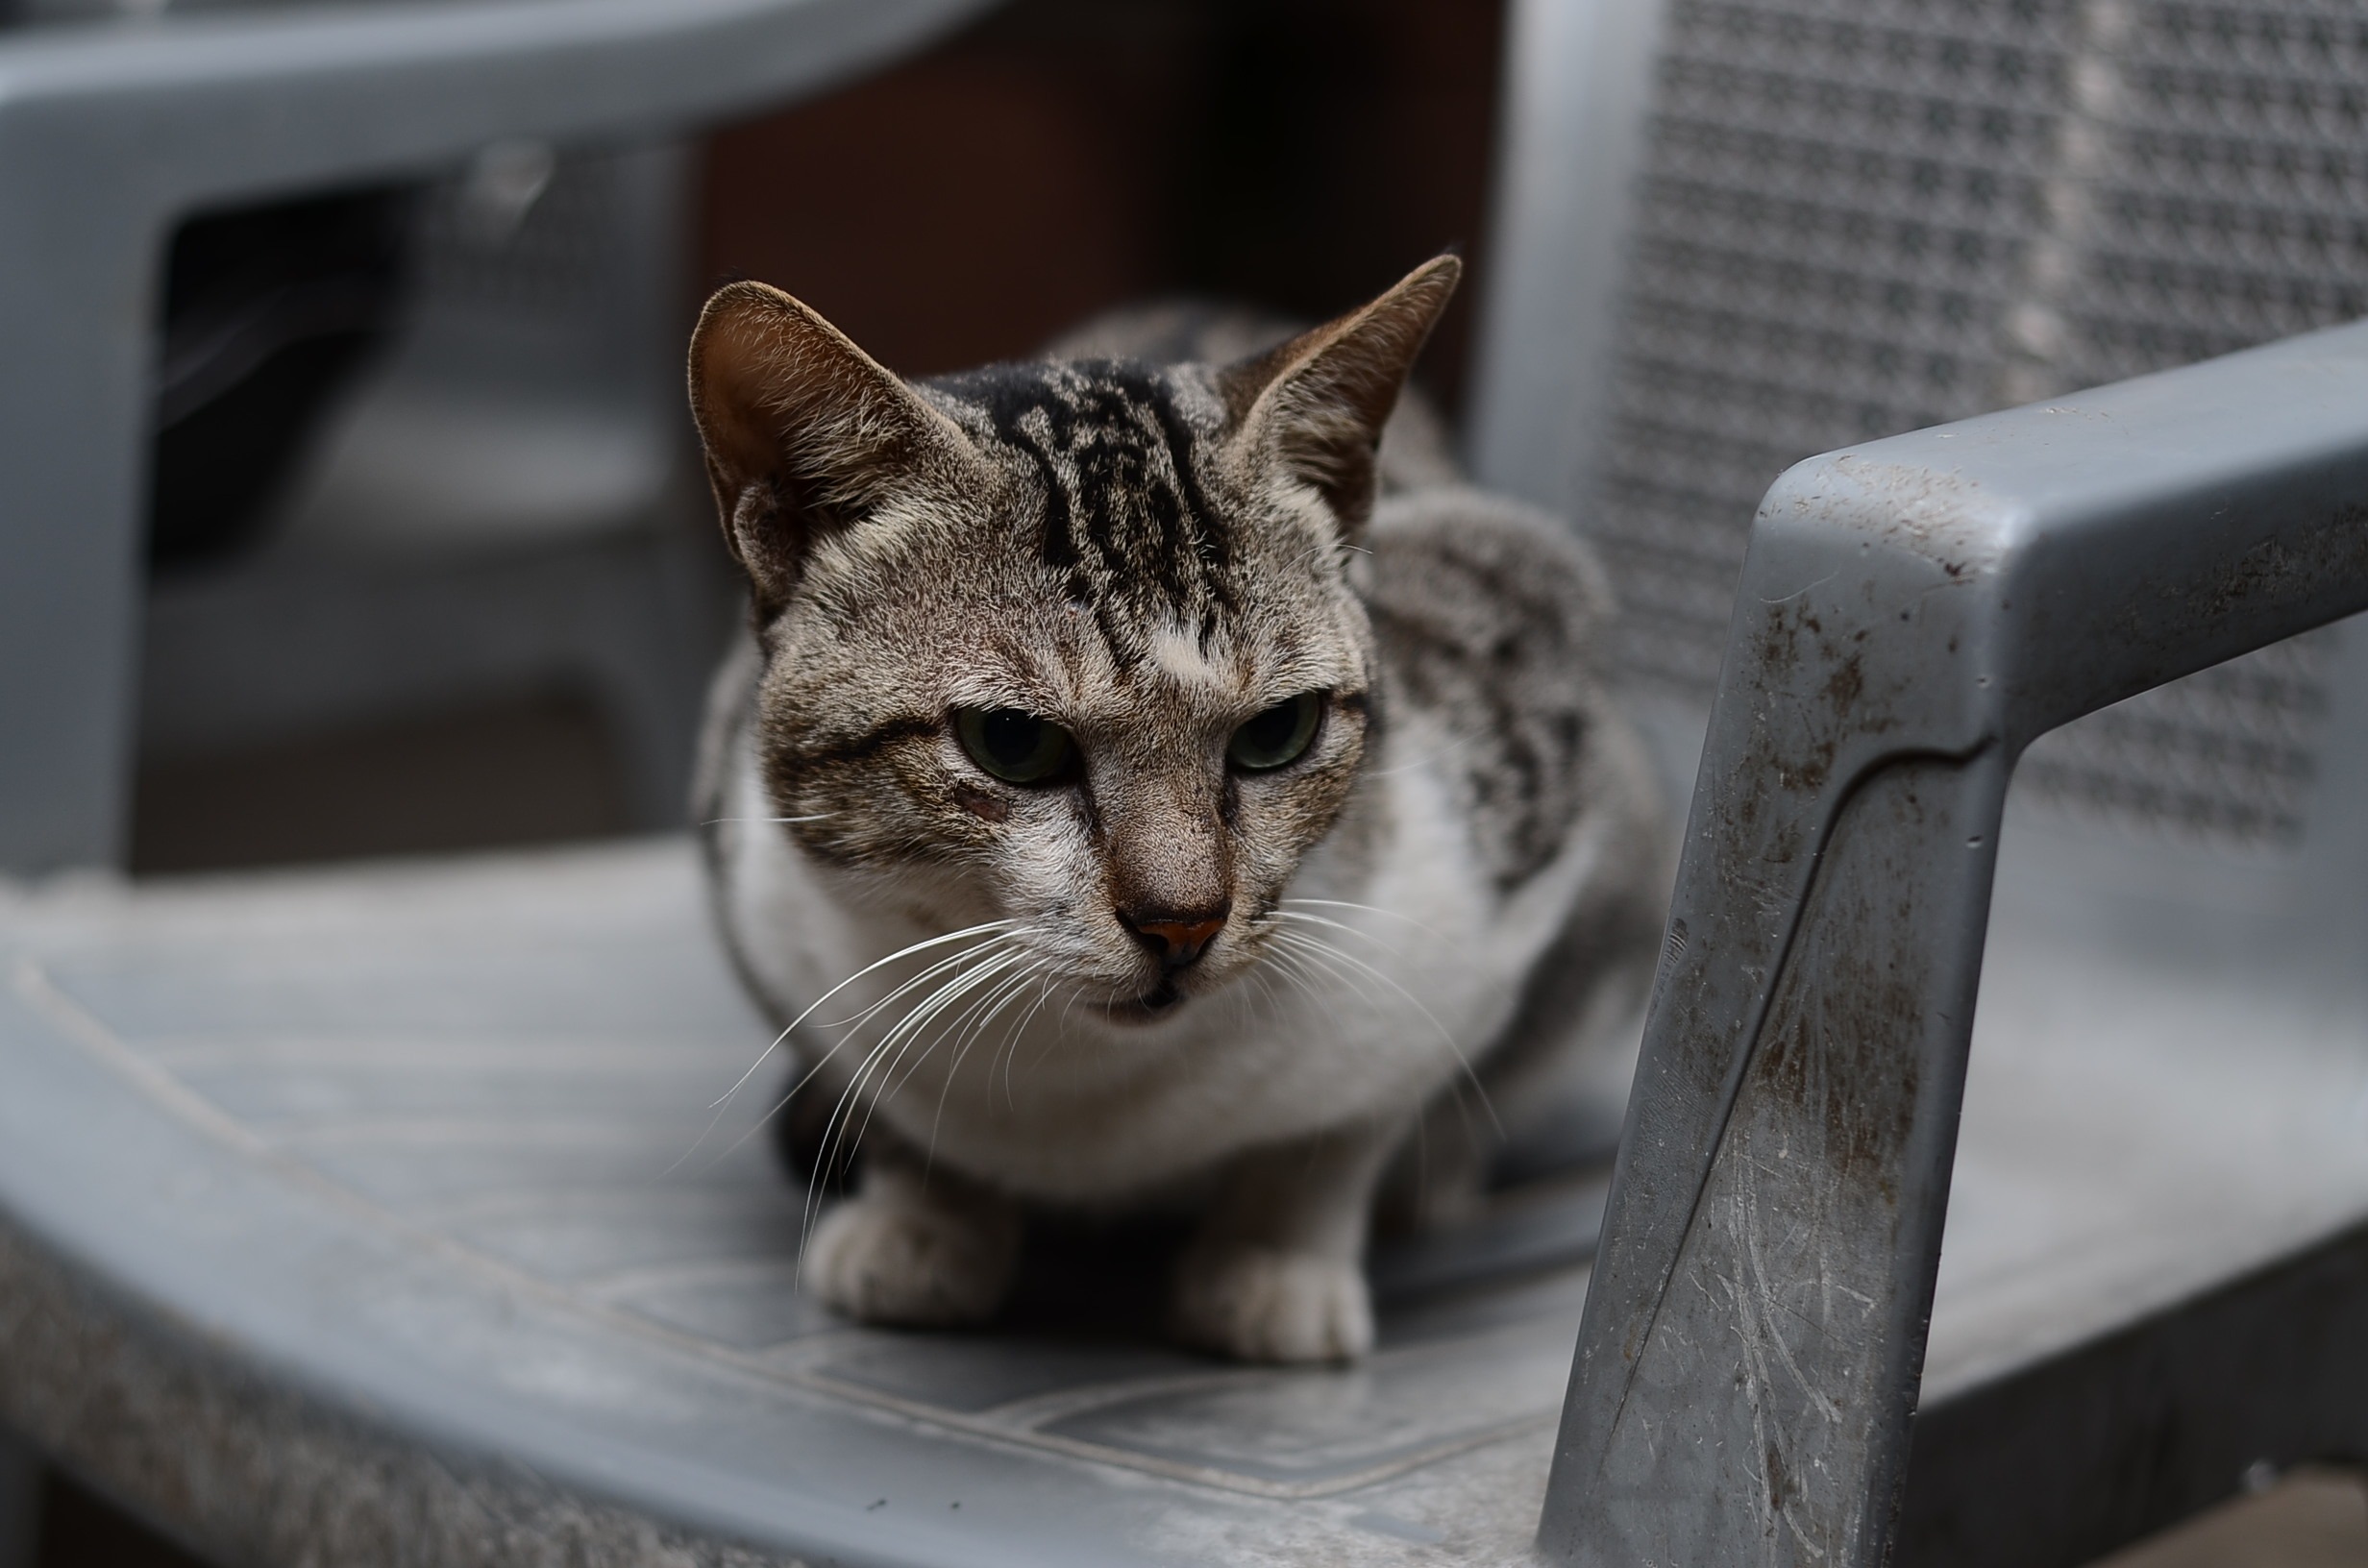
chair, animal, cute, pet, kitten, cat, sitting, feline, mammal, whiskers, kitty, vertebrate, domestic, small to medium sized cats, cat like mammal